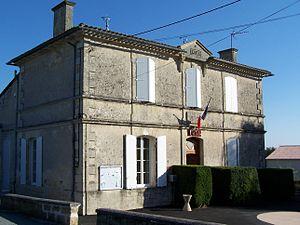
Mairie de Mérignas (Gironde, France)
Mérignas est une commune du Sud-Ouest de la France, située dans le département de la Gironde.